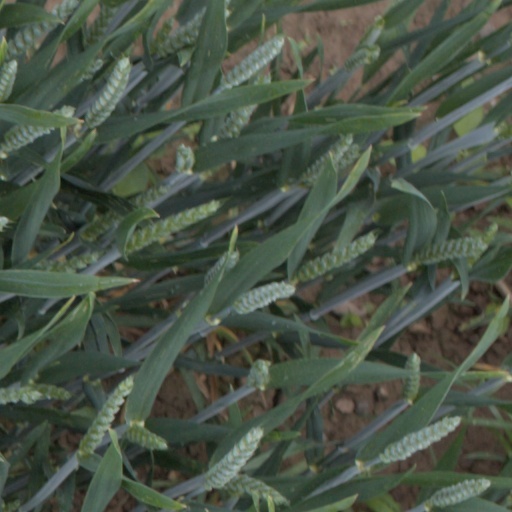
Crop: wheat